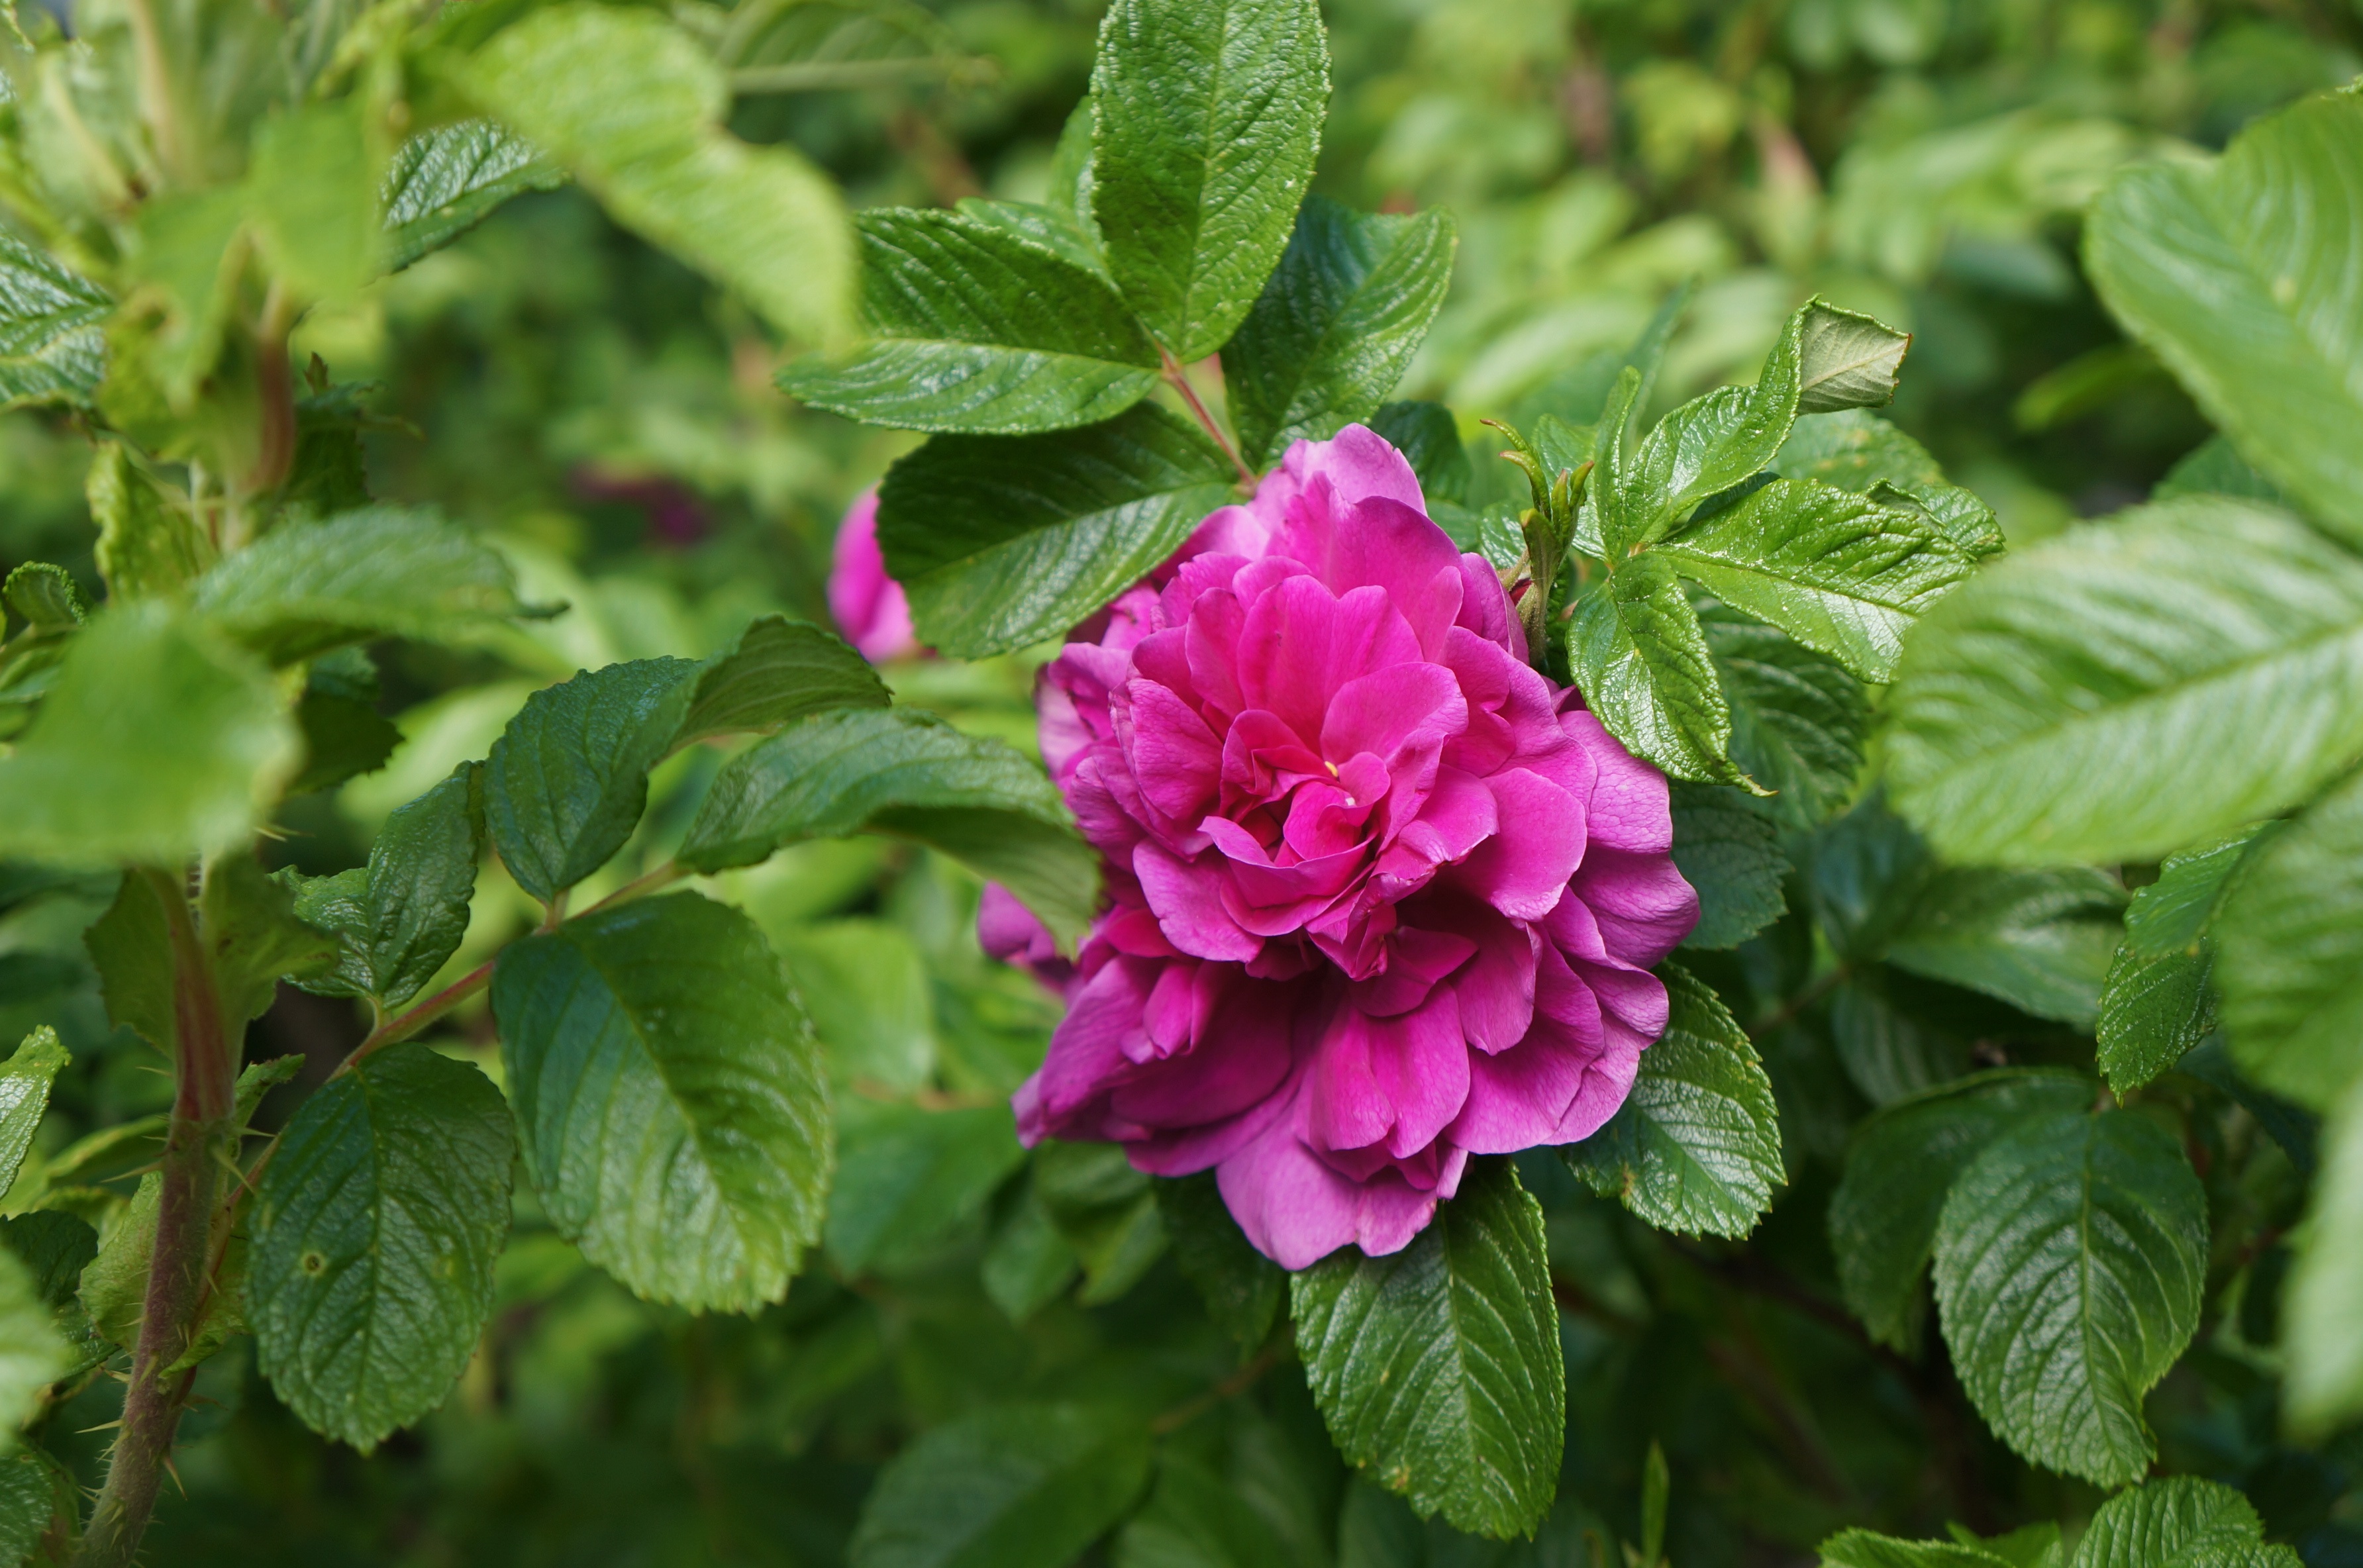
plant, flower, summer, rose, botany, garden, pink, flora, greenery, flowers, shrub, wild rose, flowering plant, garden roses, rose family, rosa rugosa, annual plant, land plant, rosa gallica